Saraj (Resen)

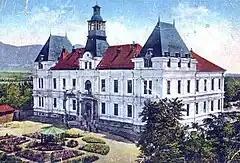
The Saraj in the early 1900s

Ahmed Niyazi Bey, a progressive and likely a member of the Young Turk Revolution, was the bey of the Resen area in the late 19th and early 20th centuries. The bey desired to have a French-style estate, perhaps after receiving a postcard of Versailles.